Rolls-Royce BR700

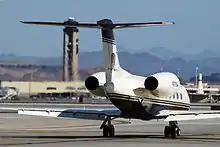
The BR725 powers the Gulfstream G650

The BR715 is another twin-shaft turbofan; this engine was first run in April 1997 and entered service in mid-1999. This version powers the Boeing 717.